Soeprapto (general)

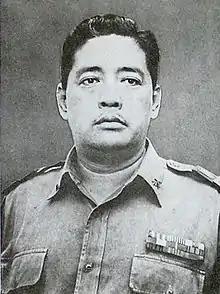

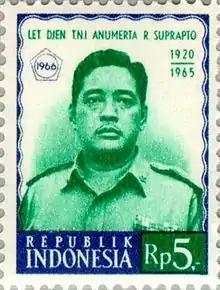
Soeprapto on a 1966 Indonesian stamp

Lieutenant General R. Soeprapto (20 June 1920 – 1 October 1965) was the Second Deputy Commander of the Indonesian Army, and was kidnapped from his home in Jakarta by members of the 30 September Movement in the early hours of 1 October. He was later killed at Lubang Buaya.